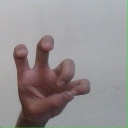
अक्षर: छ